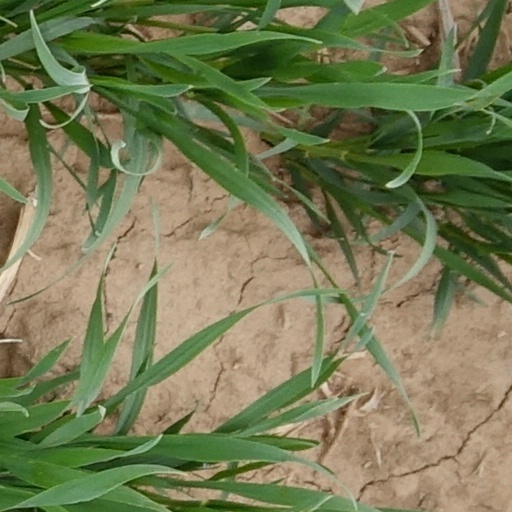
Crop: wheat